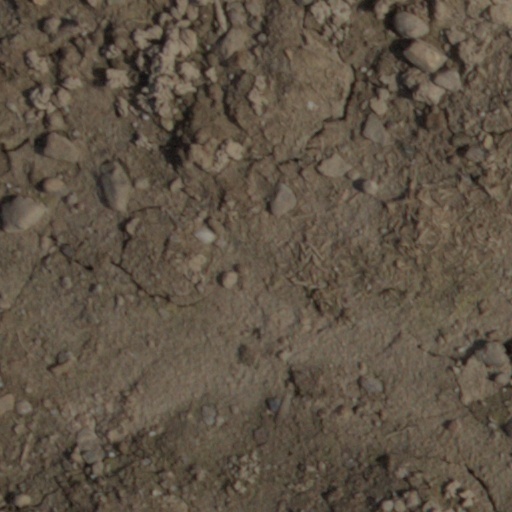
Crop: wheat